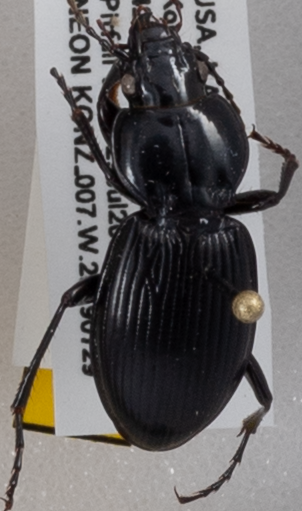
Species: Cyclotrachelus sodalis colossus
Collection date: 2019-07-29
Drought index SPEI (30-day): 0.39
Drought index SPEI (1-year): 1.69
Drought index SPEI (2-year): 0.9